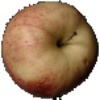
Label: red_apple